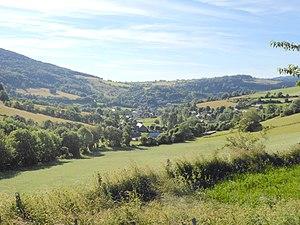
Vue générale du Mas d'Orcières, avec quelques hameaux alentours (Vareilles, l'Ayalas, Orcières, le Cheyroux).
Mas-d'Orcières est une ancienne commune française, située dans le département de la Lozère en région Occitanie. Elle a formé le 1ᵉʳ janvier 2017 la commune nouvelle de Mont Lozère et Goulet.